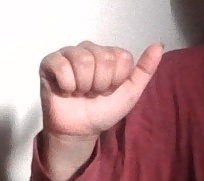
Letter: dhad